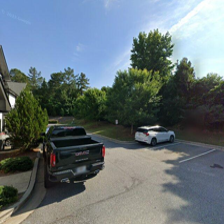
Label: streetView